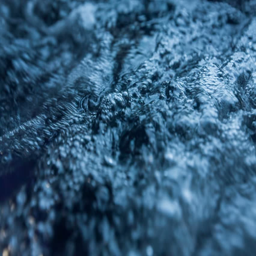
water in the pool looks beautiful and is full of bubbles because of many fountains and swirls .